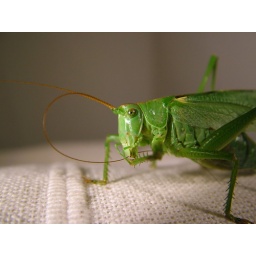
This great green bush cricket landed in our living room. Probably thought it was the bathroom :)